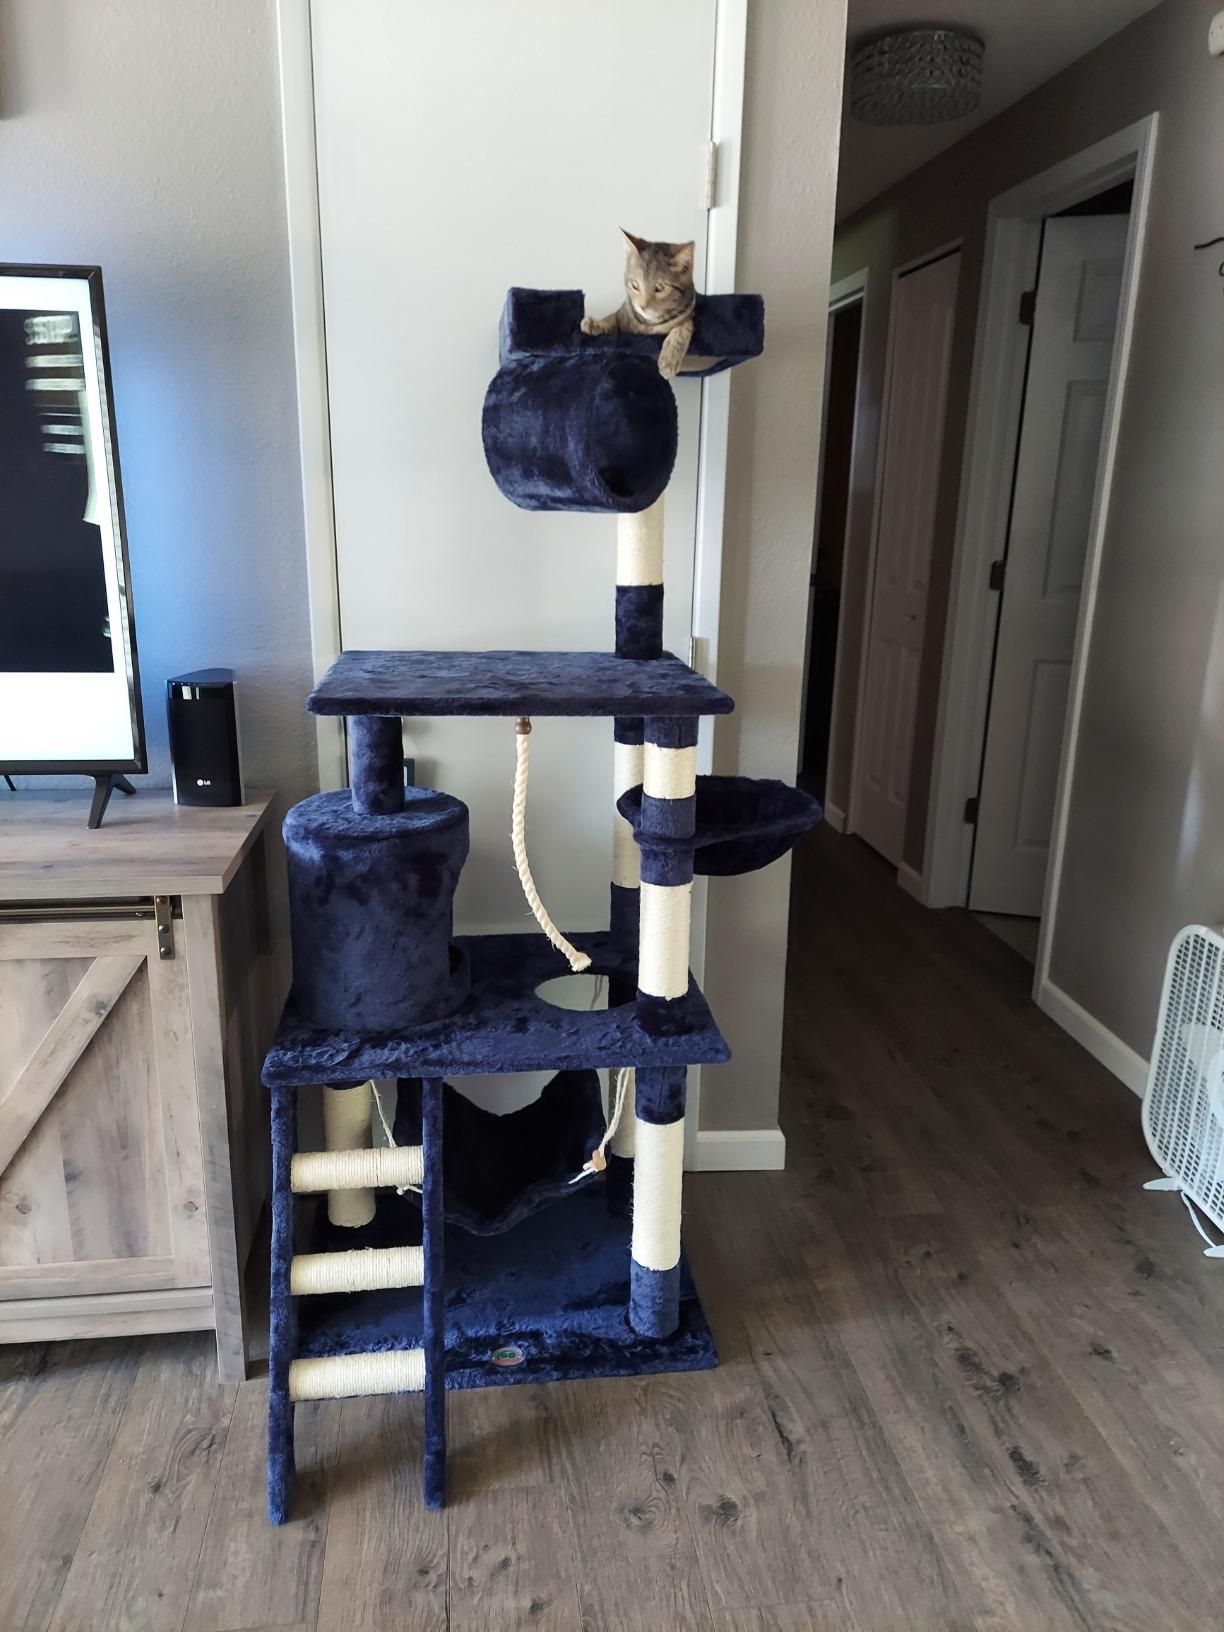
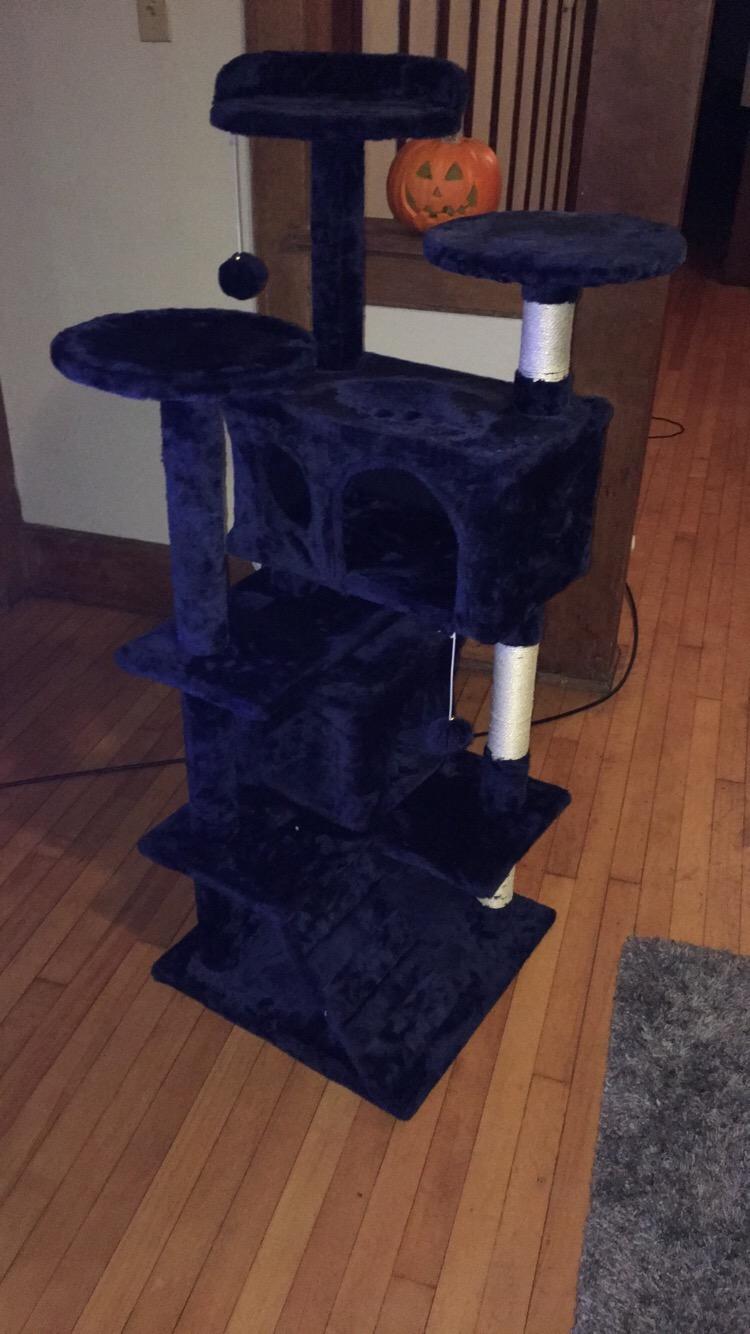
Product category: items_cat tree
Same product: no